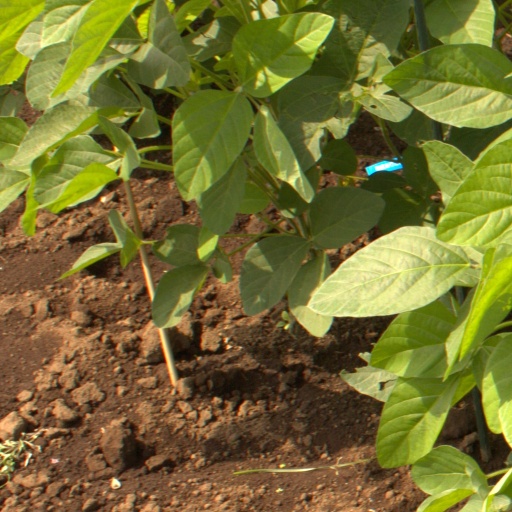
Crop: soybean